Circle contact lens

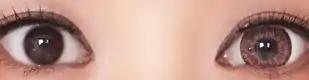
Comparison between a natural dark brown eye and hazel circle contact lens (notice the size difference)

A circle contact lens, also known as a big eye contact lens and circle lens, is a cosmetic (non-corrective and decorative) contact lens that makes the eye's iris appear larger. It has become a trend throughout East, South and Southeast Asia and is largely produced in Japan, South Korea and China.